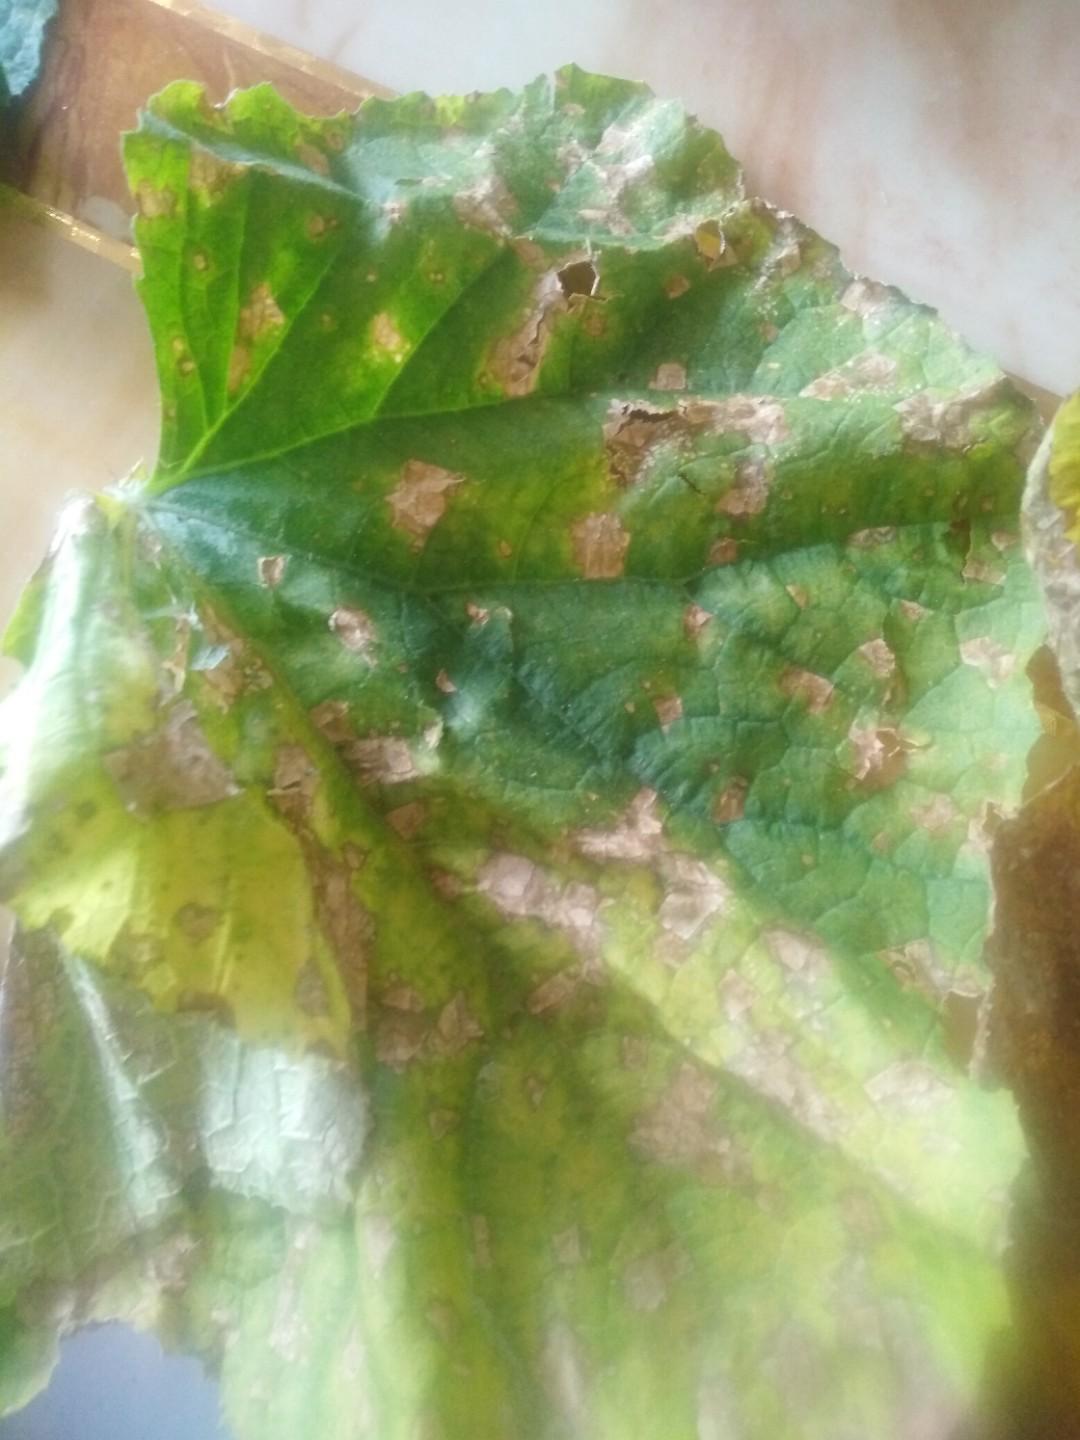
Plant: Cucumber
Disease: cucumber angular leaf spot